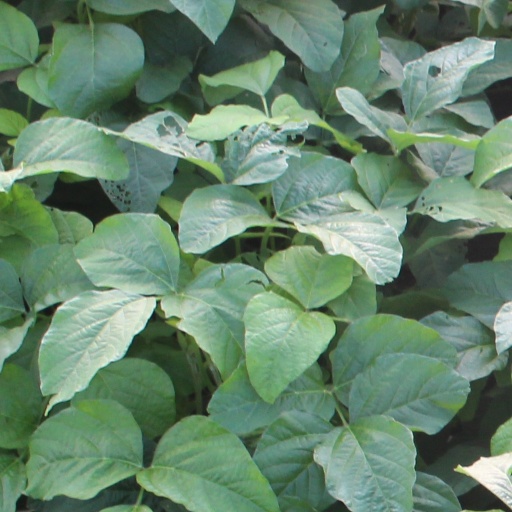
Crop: soybean